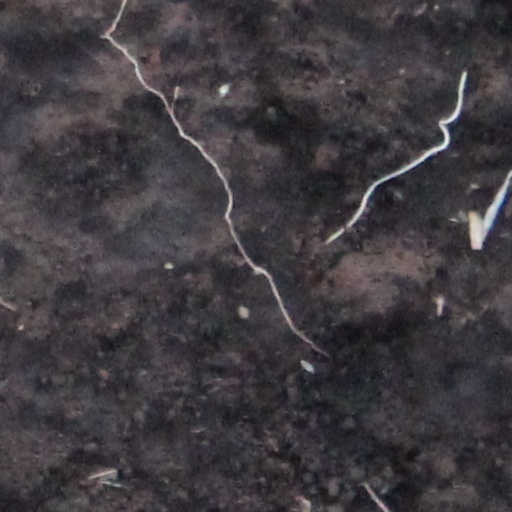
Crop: wheat